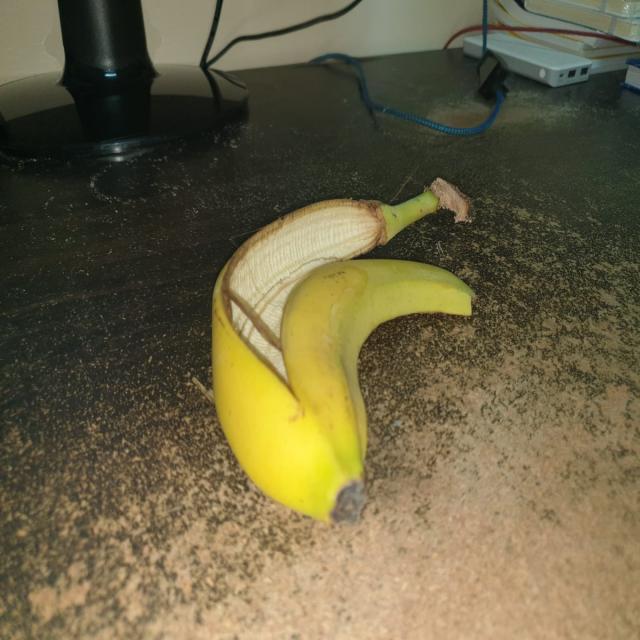
Label: bananas